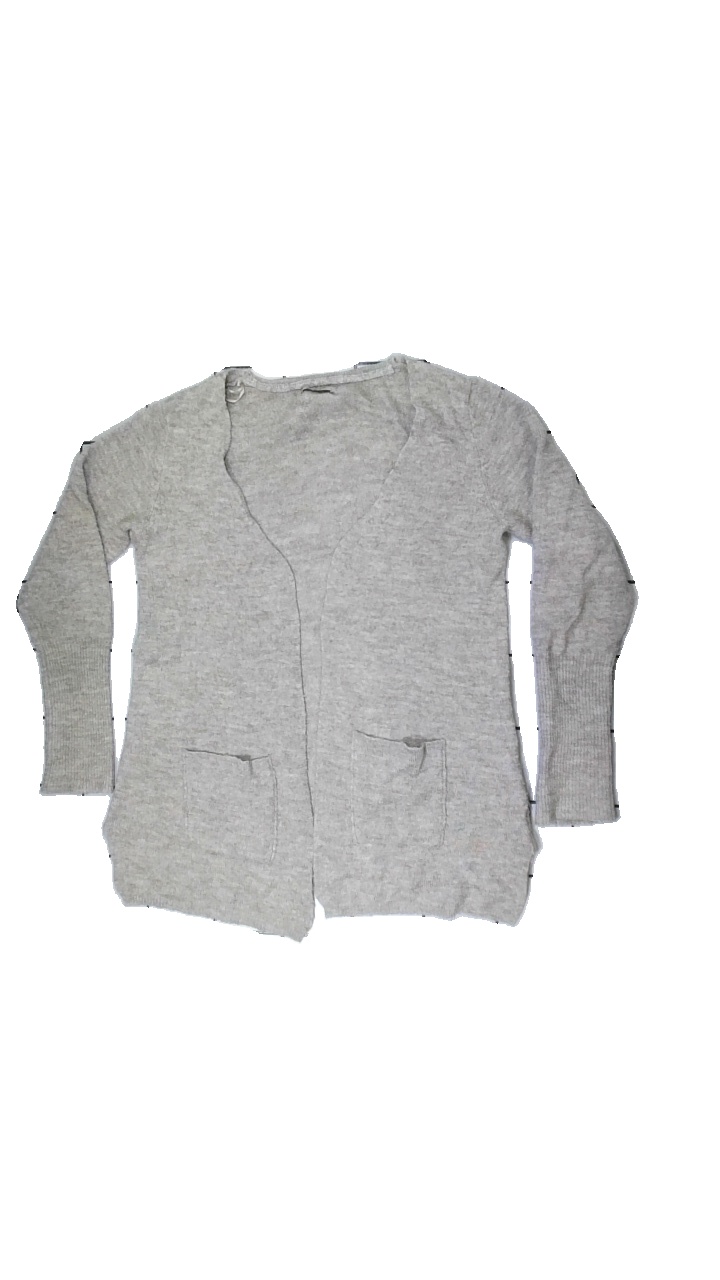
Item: Cardigan (Ladies)
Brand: Myhaly's
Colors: Beige
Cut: Regular
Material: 80% acrylic, 20% nylon
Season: All
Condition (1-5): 3
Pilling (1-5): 1
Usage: Export
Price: <50